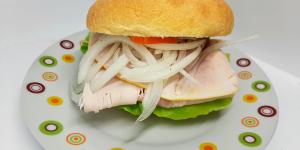
butifarra peruana